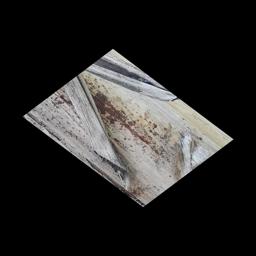
Label: PSEUDOSTEM WEEVIL